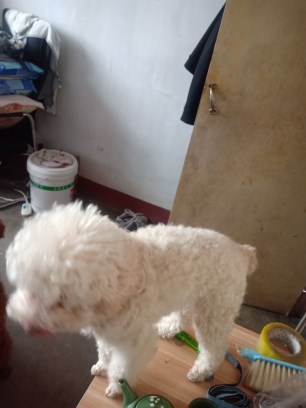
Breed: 3083-n000117-Bichon_Frise